European Conference on Computational Biology

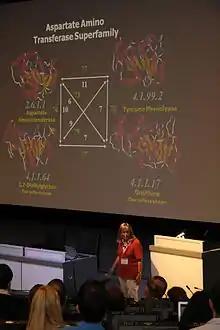
Janet Thornton at the UniProt symposium, a satellite event to ECCB 2012 in Basel, giving a talk on molecular evolution.

The European Conference on Computational Biology (ECCB) is a scientific meeting on the subjects of bioinformatics and computational biology. It covers a wide spectrum of disciplines, including bioinformatics, computational biology, genomics, computational structural biology, and systems biology. ECCB is organized annually in different European cities. Since 2007, the conference has been held jointly with Intelligent Systems for Molecular Biology (ISMB) every second year. The conference also hosts the European ISCB Student Council Symposium. The proceedings of the conference are published by the journal "Bioinformatics".